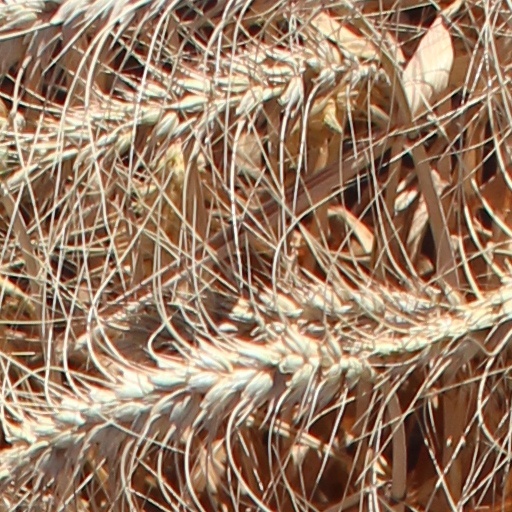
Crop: wheat